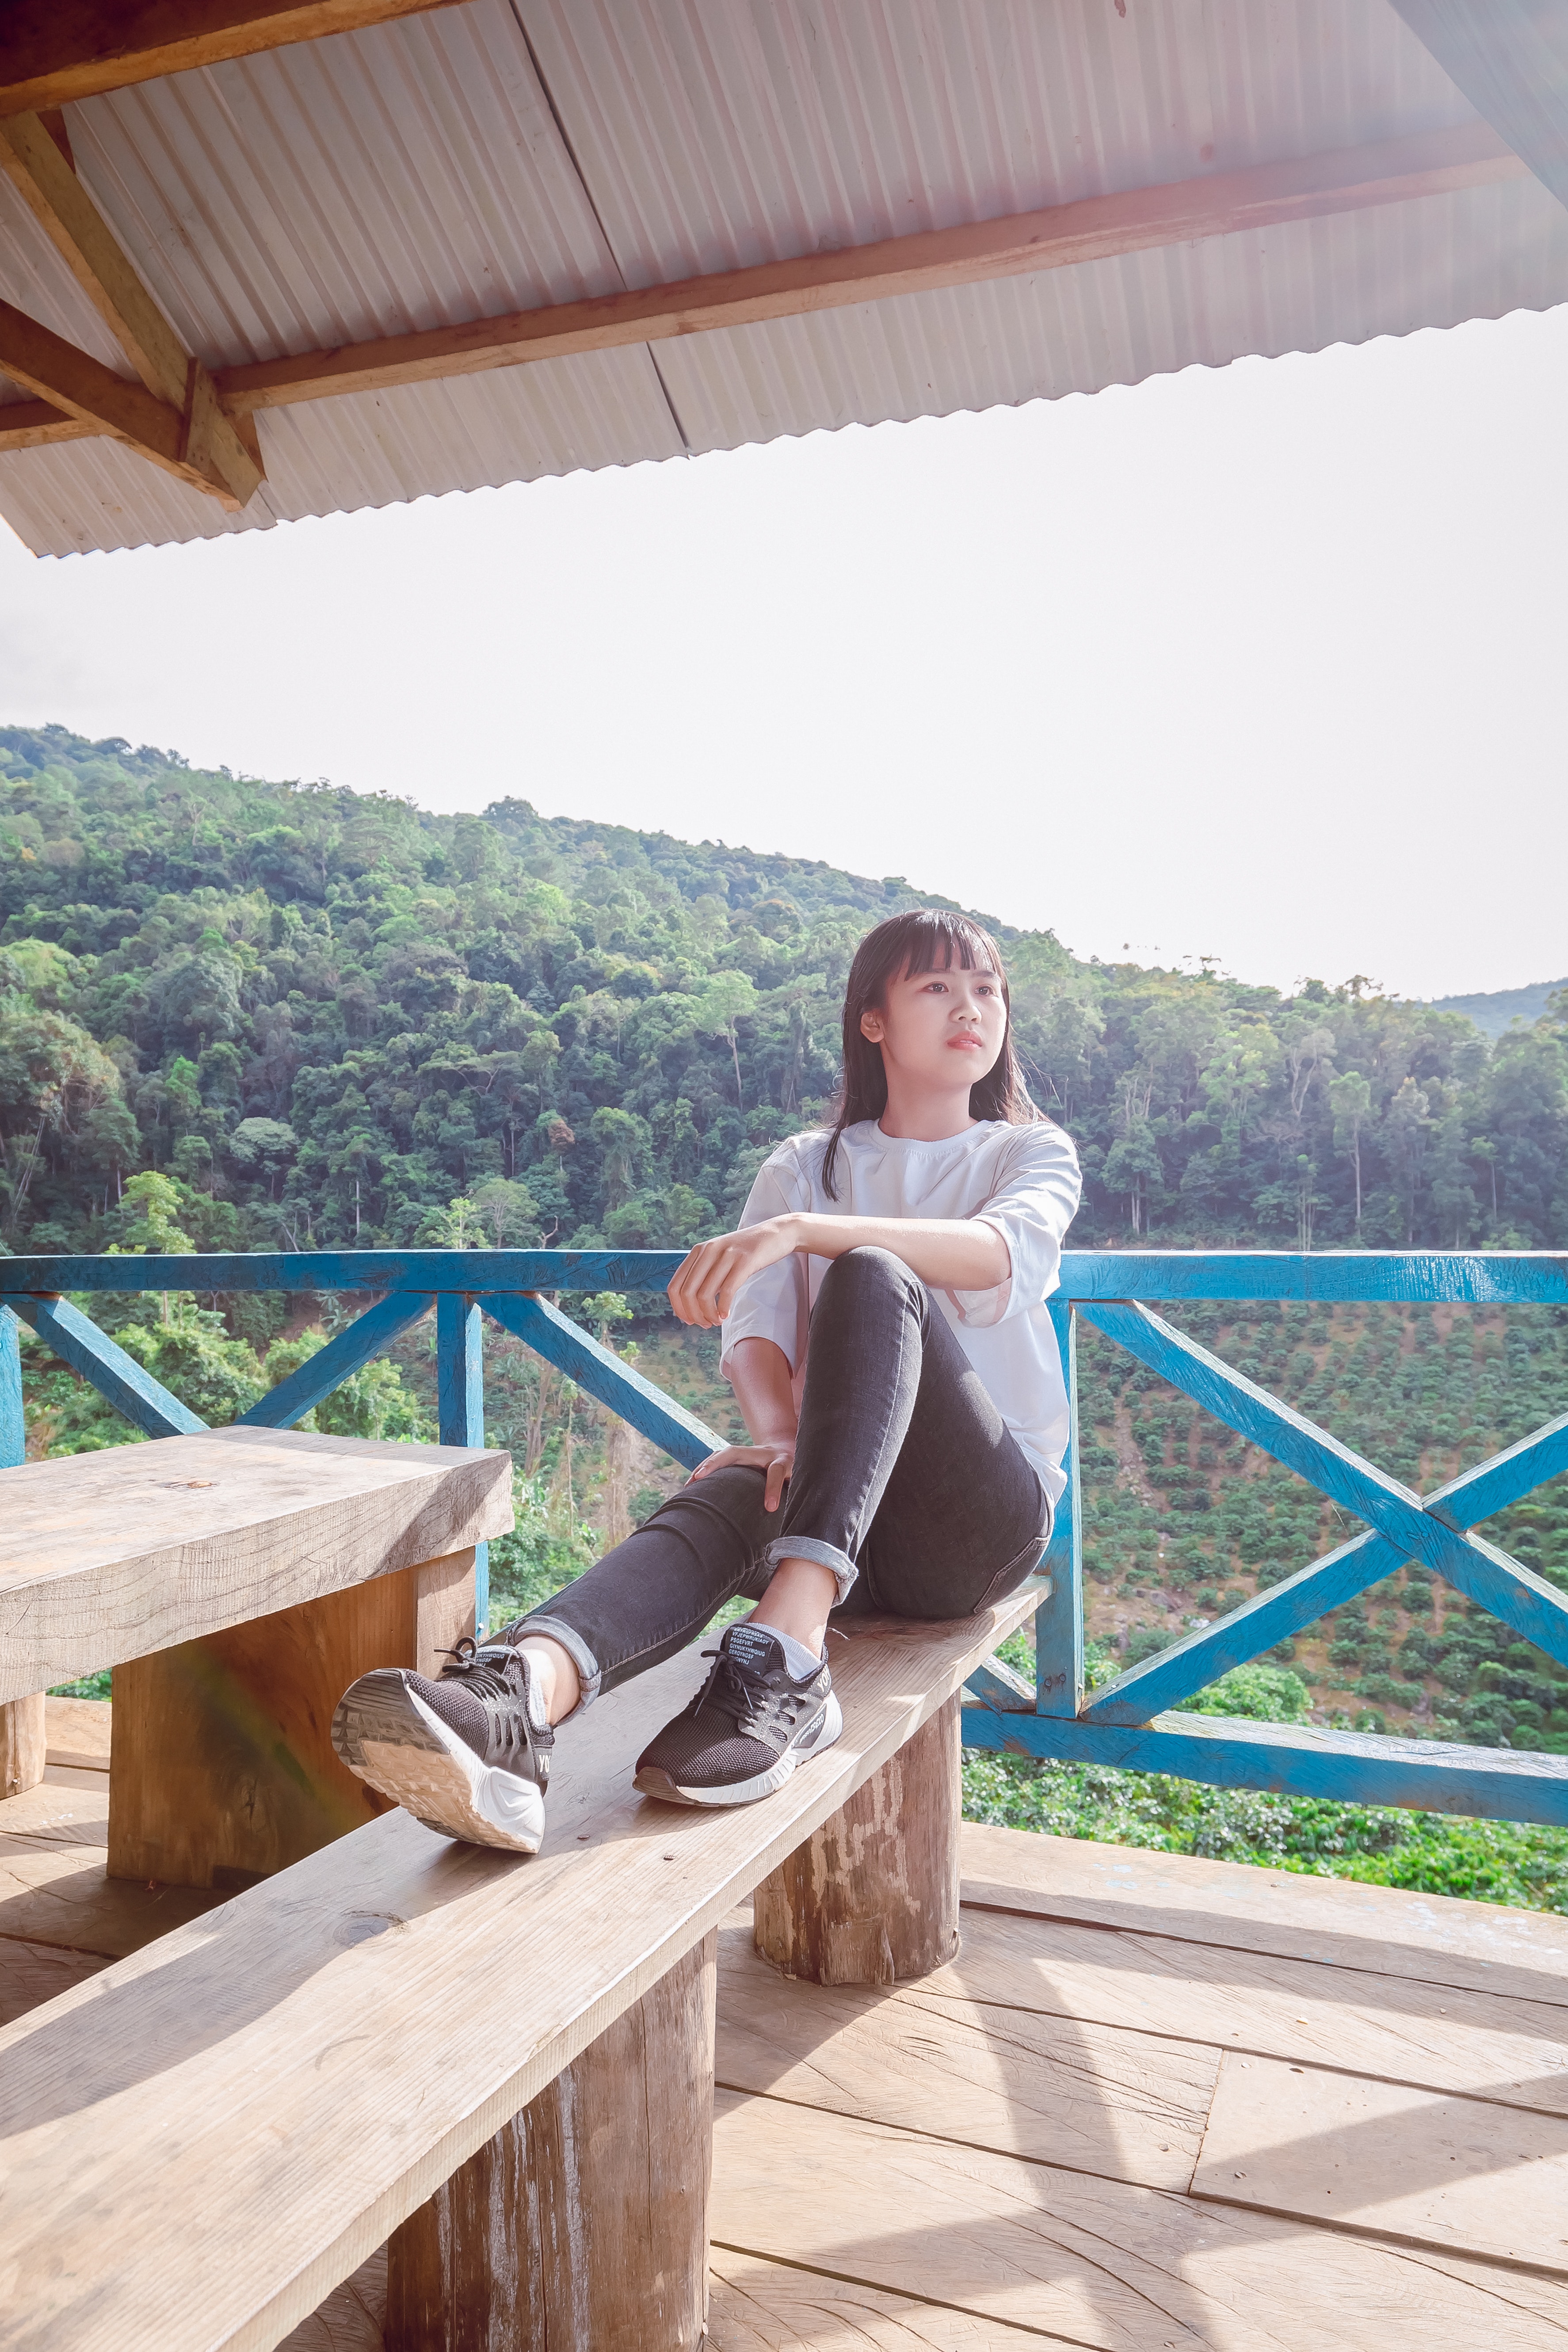
vacation, leisure, water, summer, tree, tourism, room, wood, house, sitting